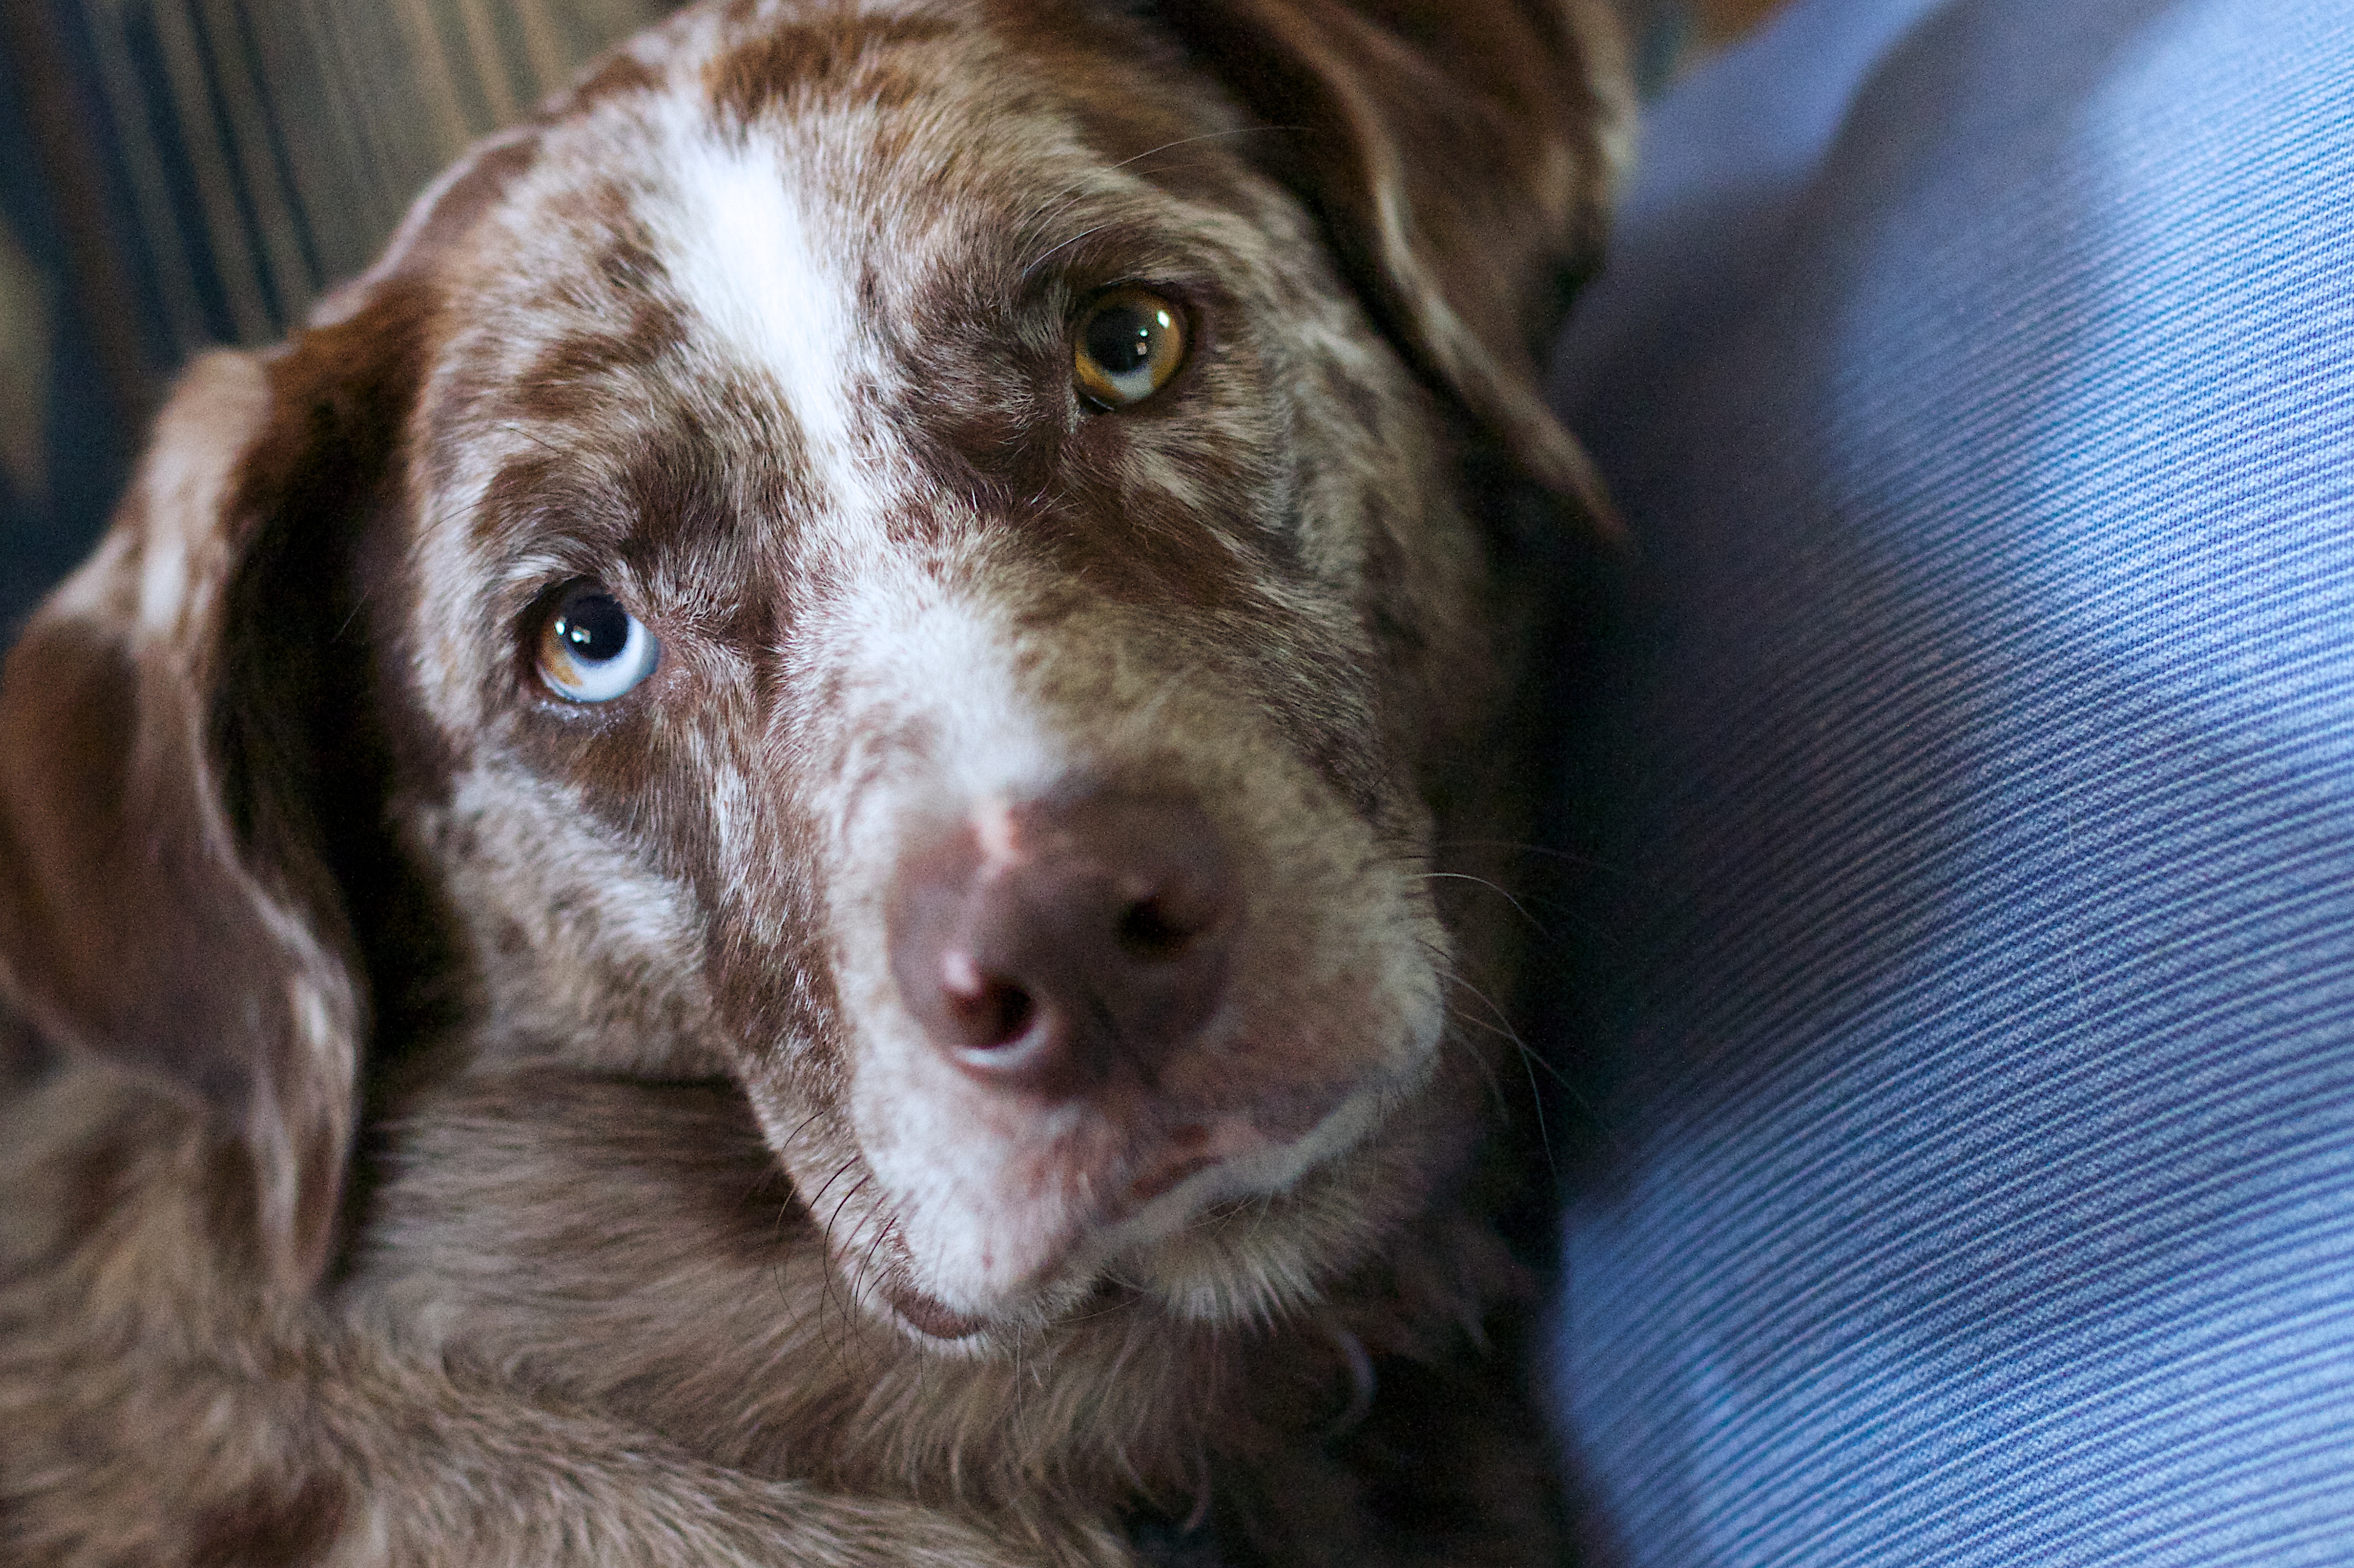
puppy, dog, mammal, vertebrate, felix, dog breed, dog like mammal